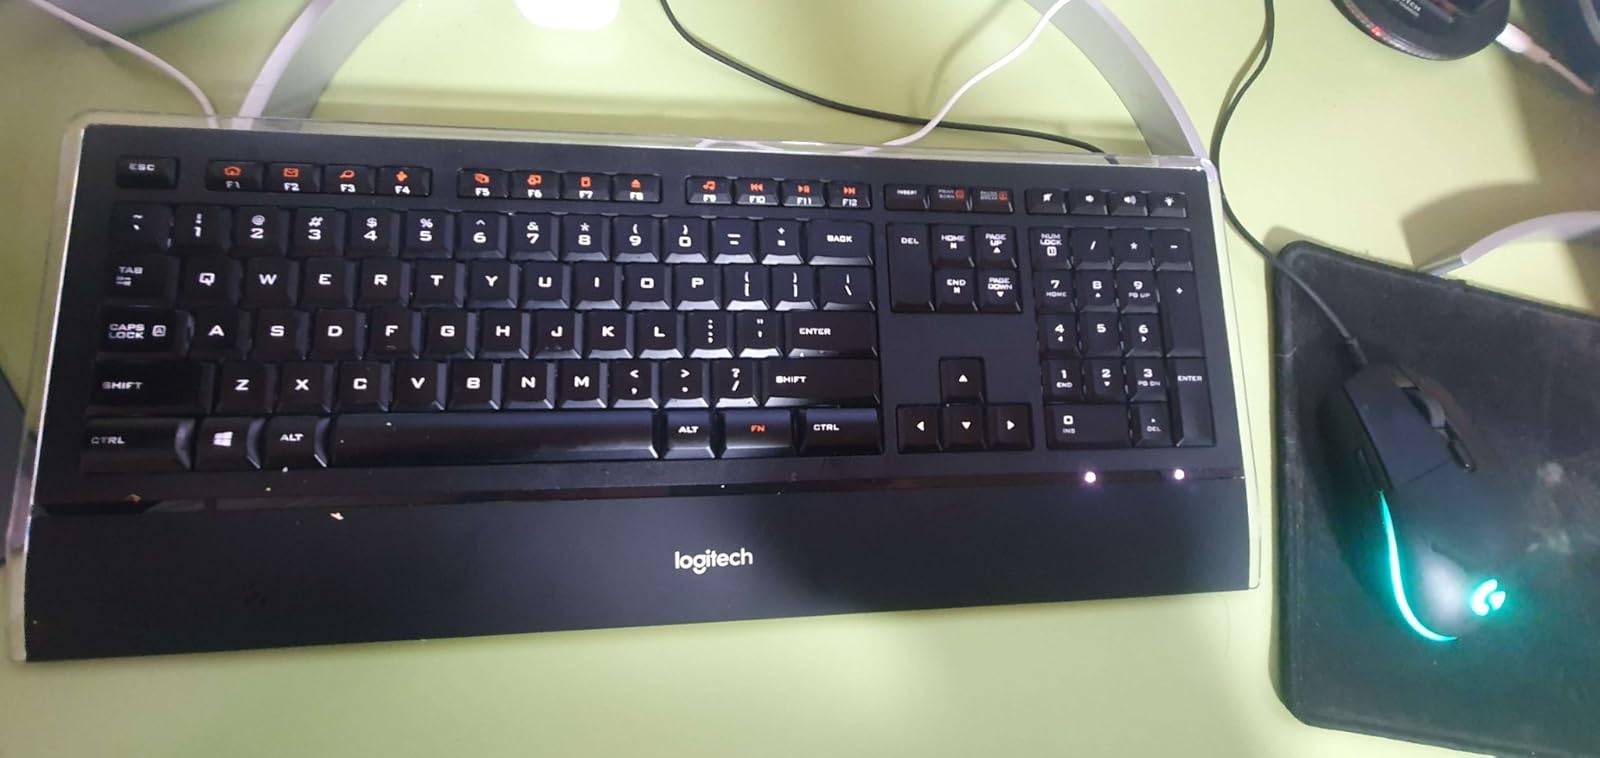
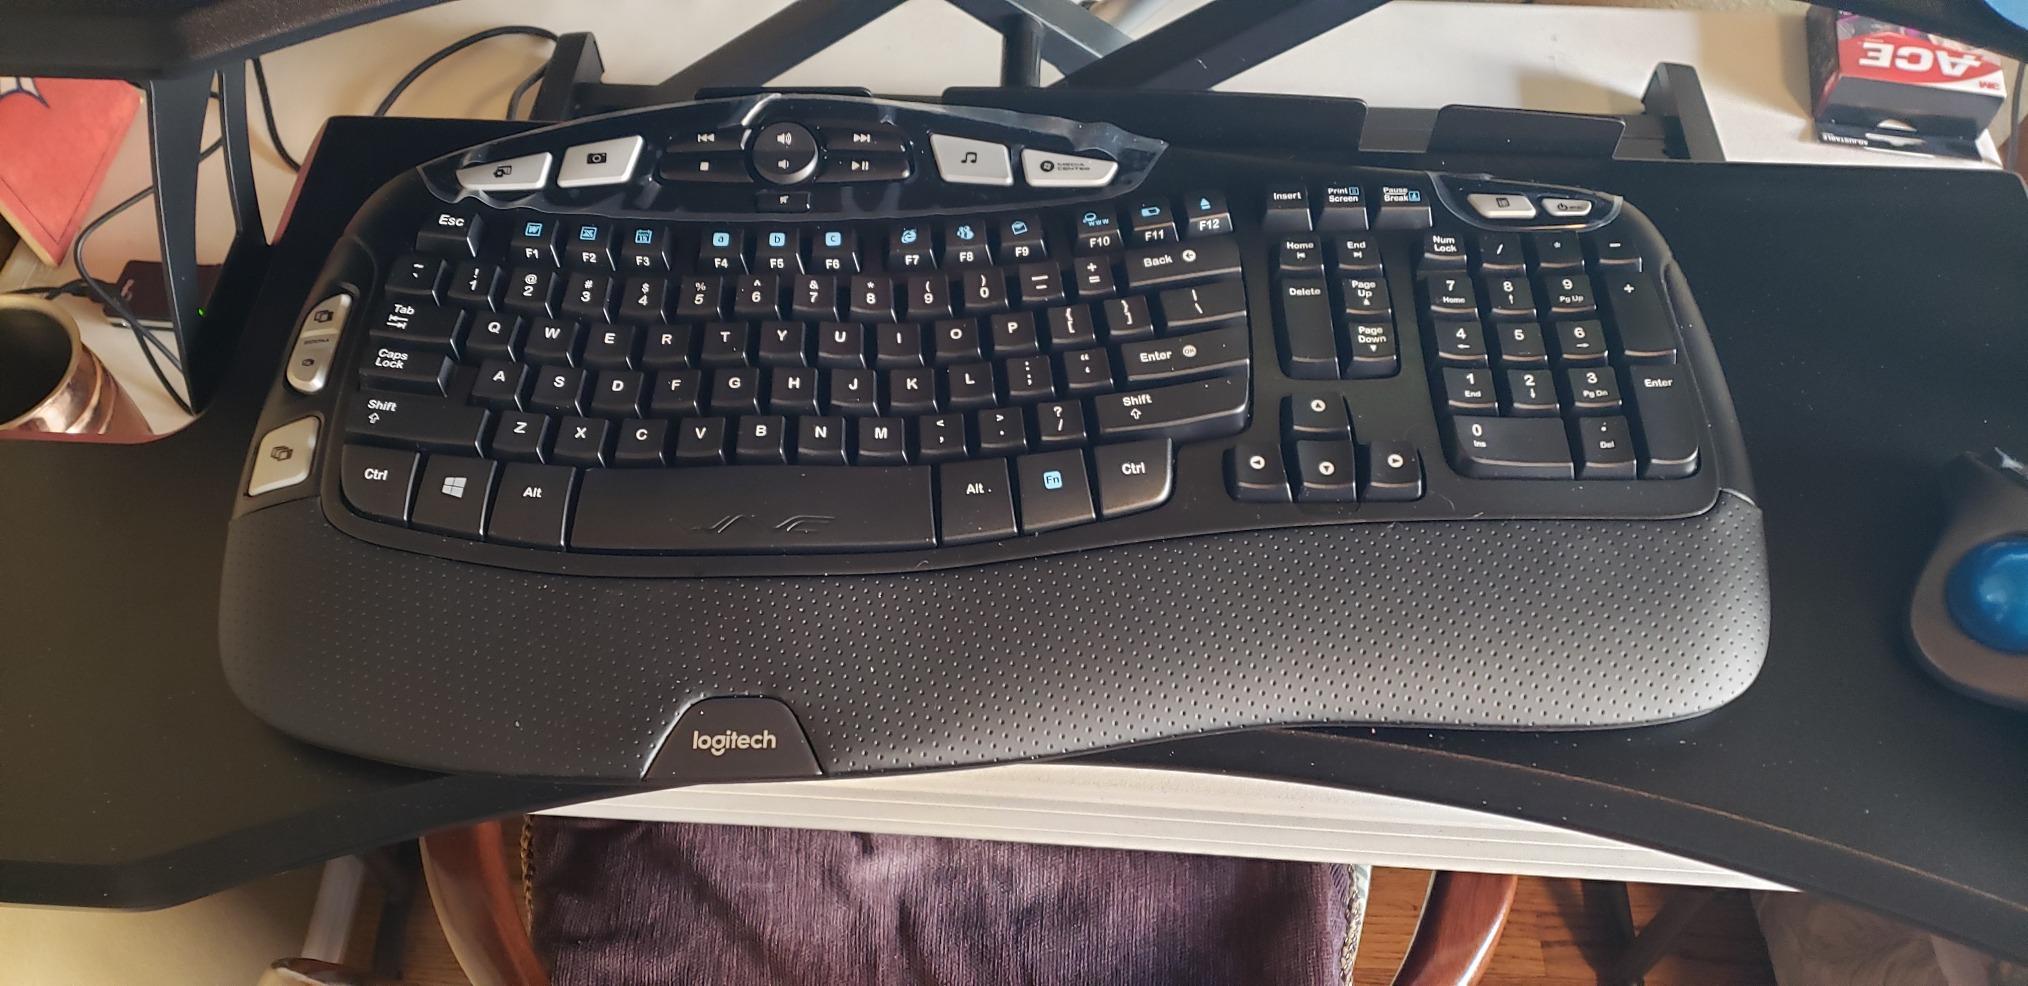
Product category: keyboard
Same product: no